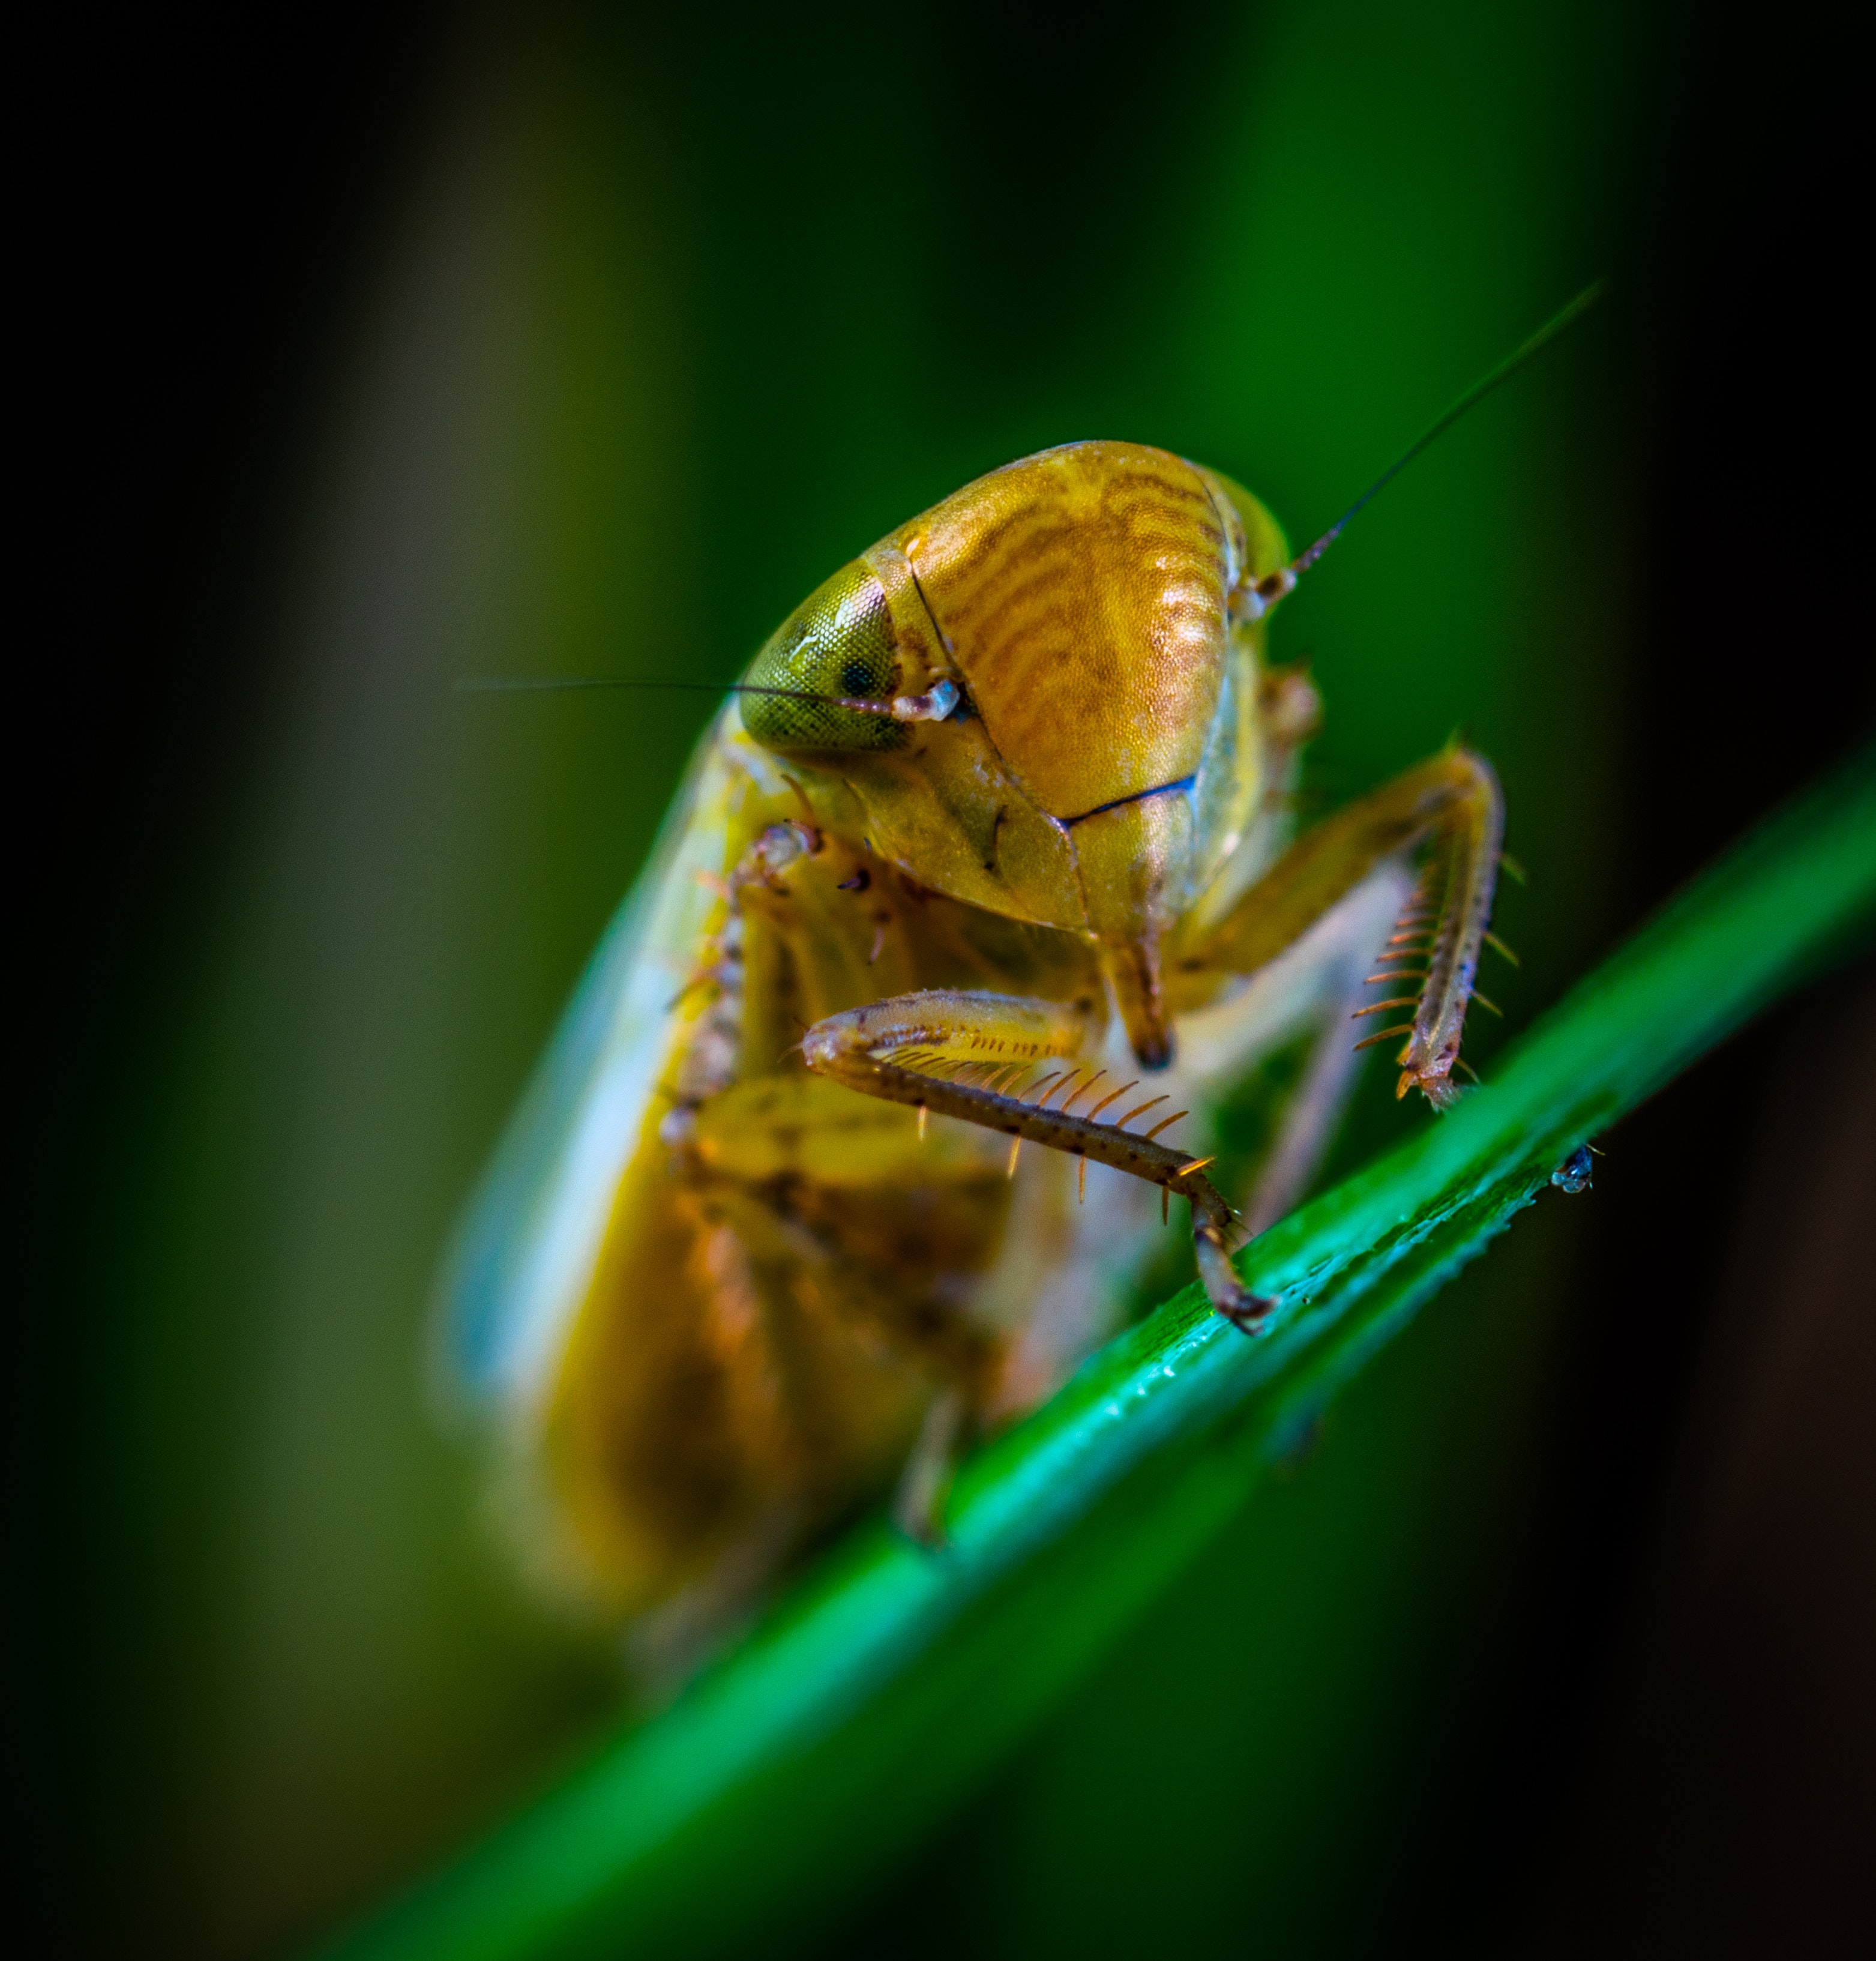
insect, macro photography, green, pest, invertebrate, close up, organism, eye, cricket, photography, bug, arthropod, cricket like insect, plant, wildlife, parasite, membrane winged insect, grasshopper